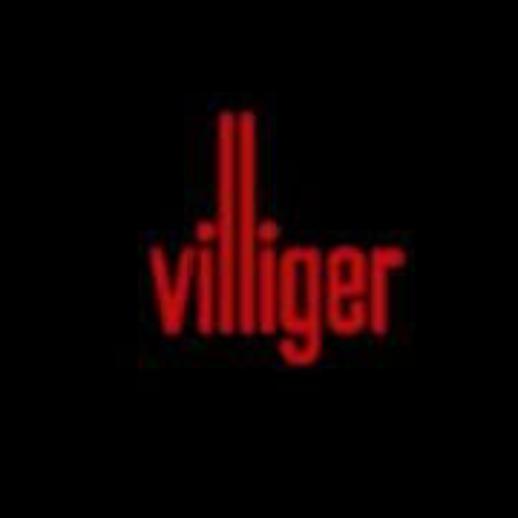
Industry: Necessities